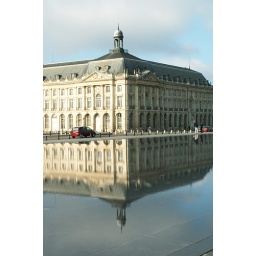
A nice water mirror in Bordeaux, France.